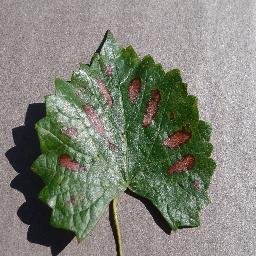
Label: Grape___Esca_(Black_Measles)